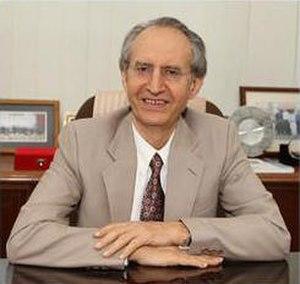
Mohammad Hashim Kamali est un savant de l'Islam, et ancien professeur de droit à l'Université islamique internationale de Malaisie. Il a enseigné la loi islamique et la jurisprudence islamique entre 1985 et 2004.